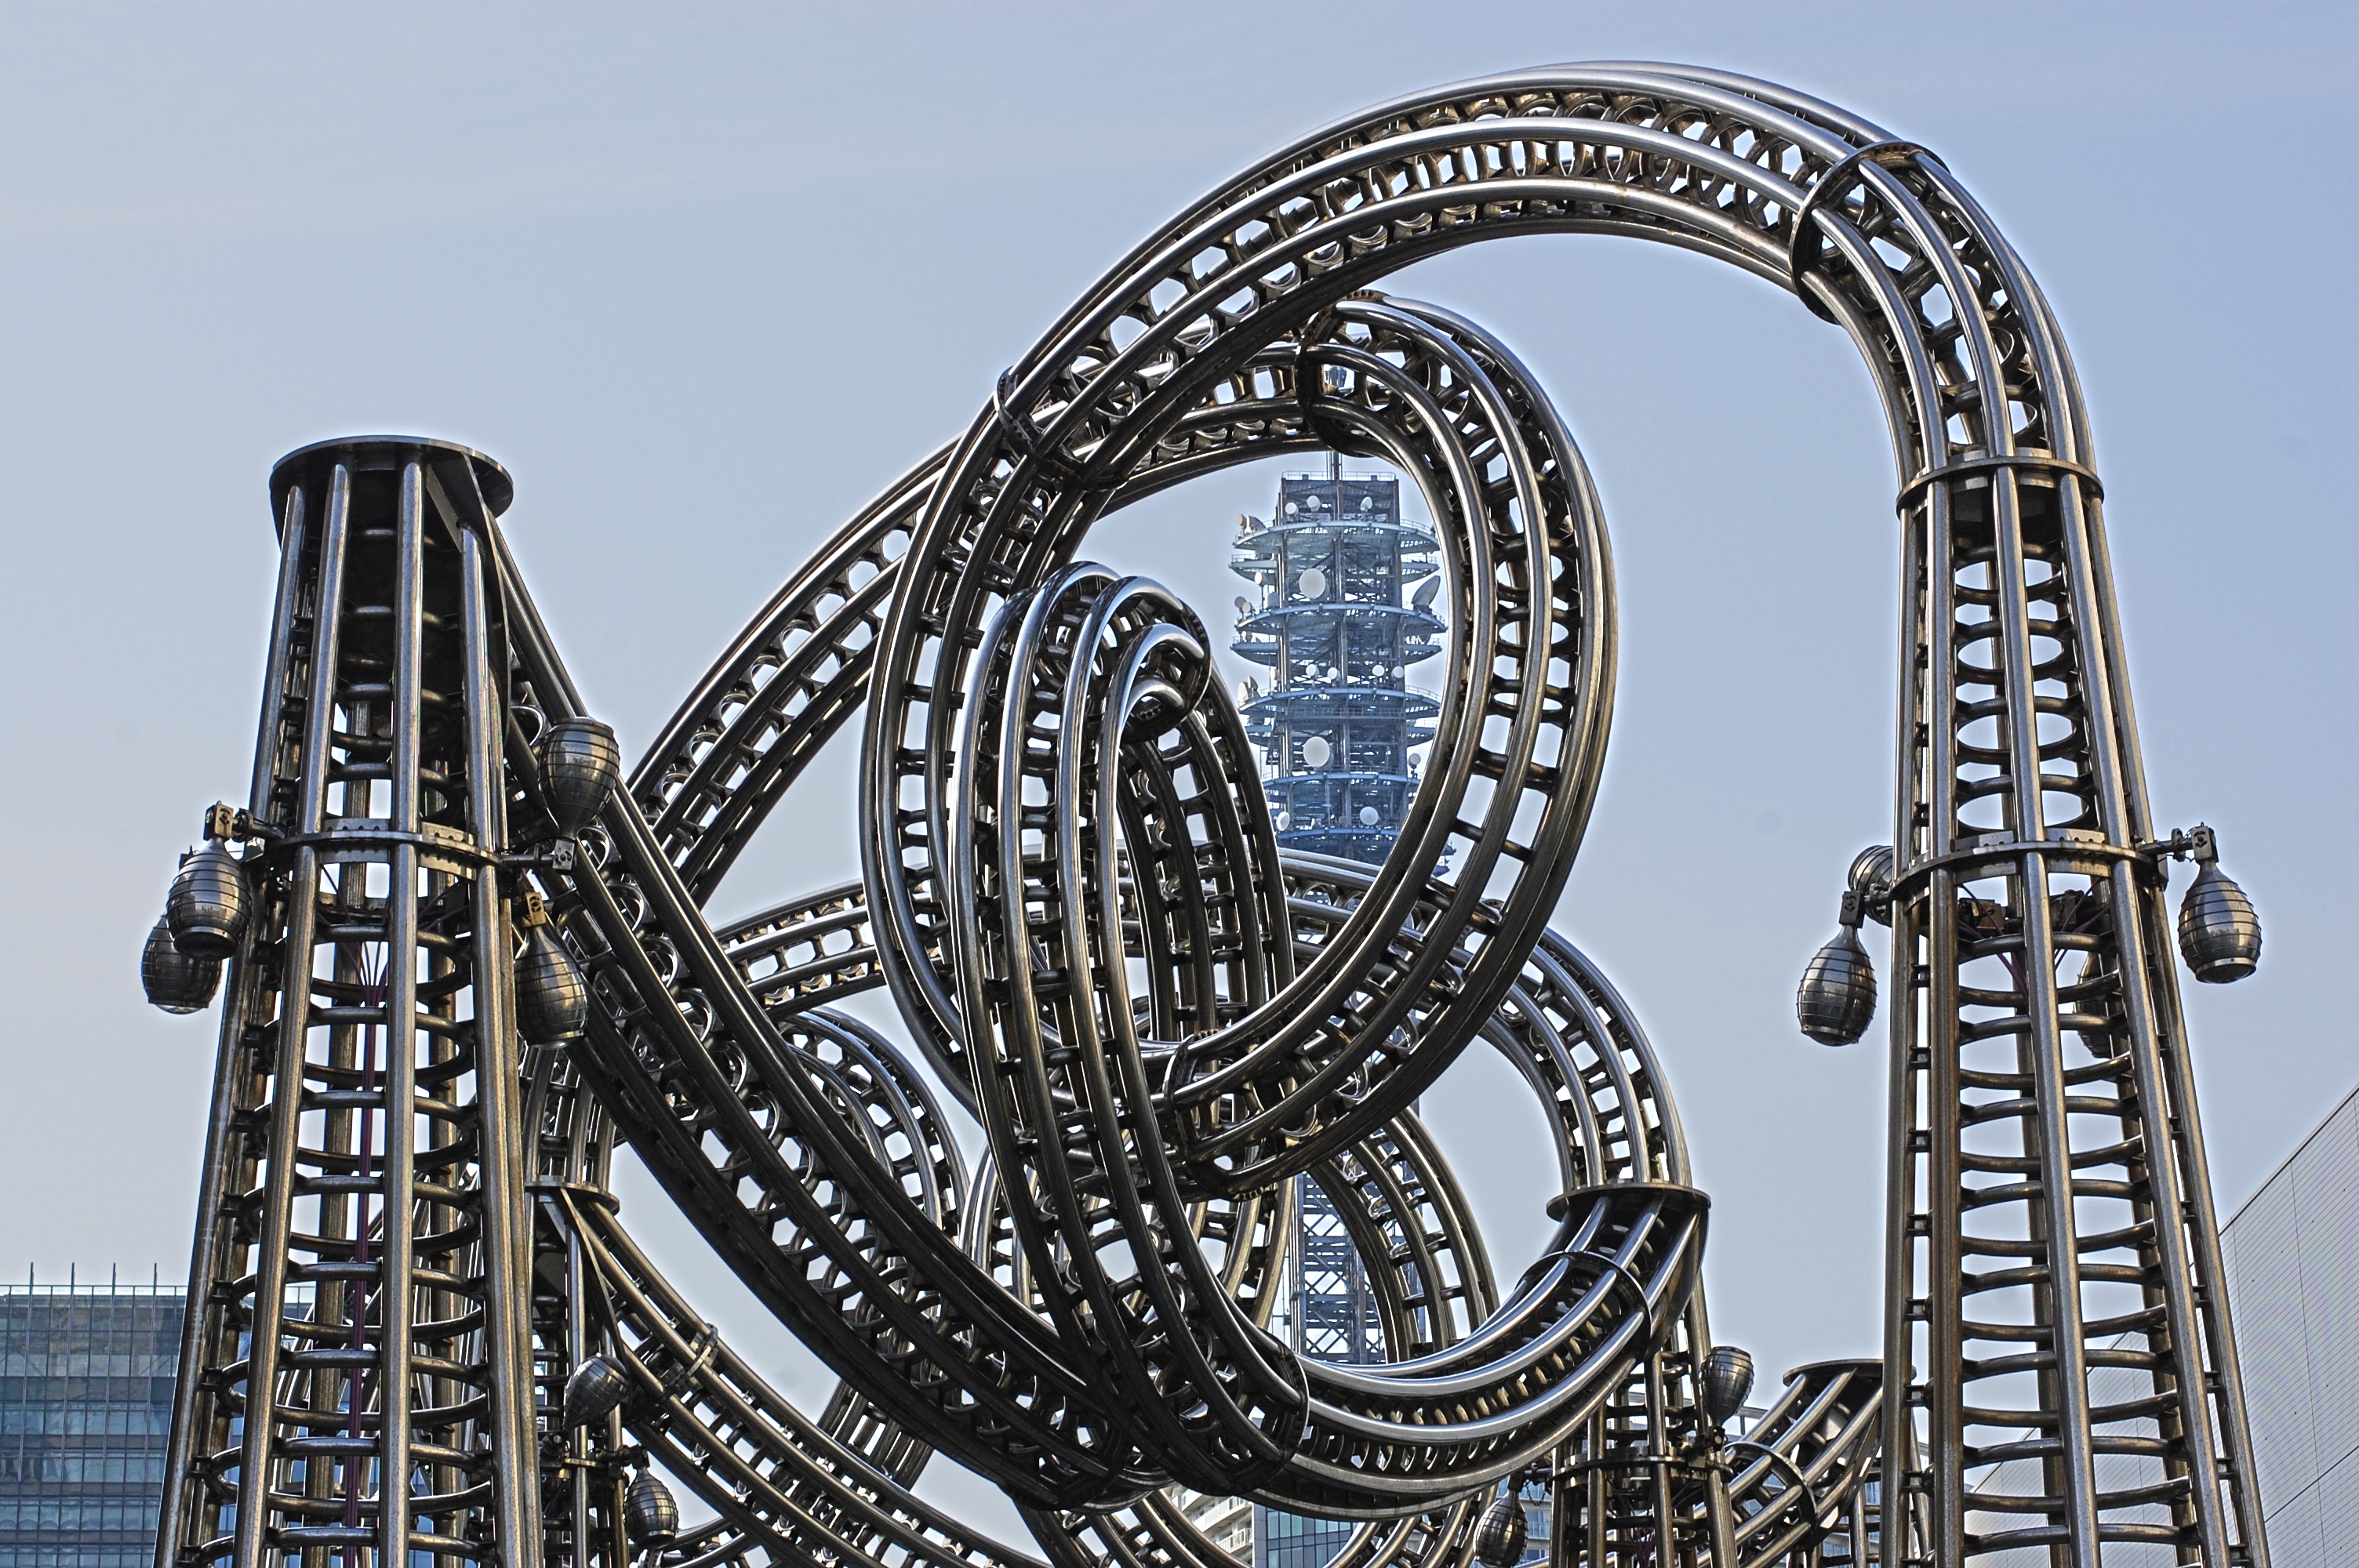
architecture, structure, building, city, urban, monument, steel, recreation, construction, ferris wheel, amusement park, tower, park, metal, japan, modern, roller coaster, outdoors, art, engineering, design, tall, tourist attraction, yokohama, shape, patten, amusement ride, outdoor recreation, nonbuilding structure